Argynnis hyperbius

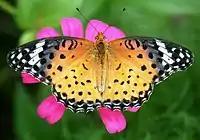
Female

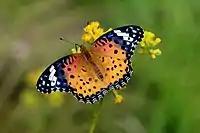
Female

Female similar. Differs from the male as follows: Upperside: apical half of forewing from about the middle of the costa obliquely to just above the tornus black, inwardly suffused with purple, crossed by a broad white band from costa to the subterminal series of black spots; four preapical white spots, the upper three bordering on each side and above a very obscure ocellus scarcely visible on the black background, an inner and an outer subterminal transverse series of slender white lunules. Underside: forewing markings similar to those on the upperside, but the apex of the wing beyond the white oblique band ochraceous green. Hindwing as in the male, but the markings slightly broader. Antennae, head, thorax and abdomen as in the male, the abdomen paler beneath.